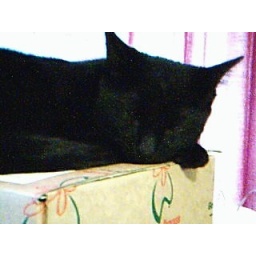
Pan in his customary favourite spot, sleeping on a box :D